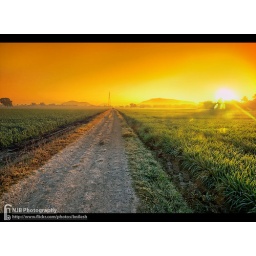
A sunrise over a field with two farmers walking along the road on a winter morning with mist across the horizon.